Safeway (UK)

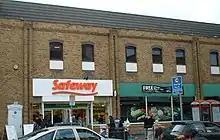
A Safeway supermarket in Walworth in 2003

In 1987, Safeway Inc. put Safeway Food Stores up for sale. Argyll Foods eventually secured it for the sum of £681 million, with £600 million raised through a rights issue that was three times oversubscribed.